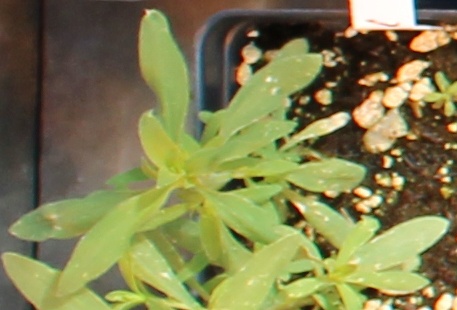
Label: Kochia